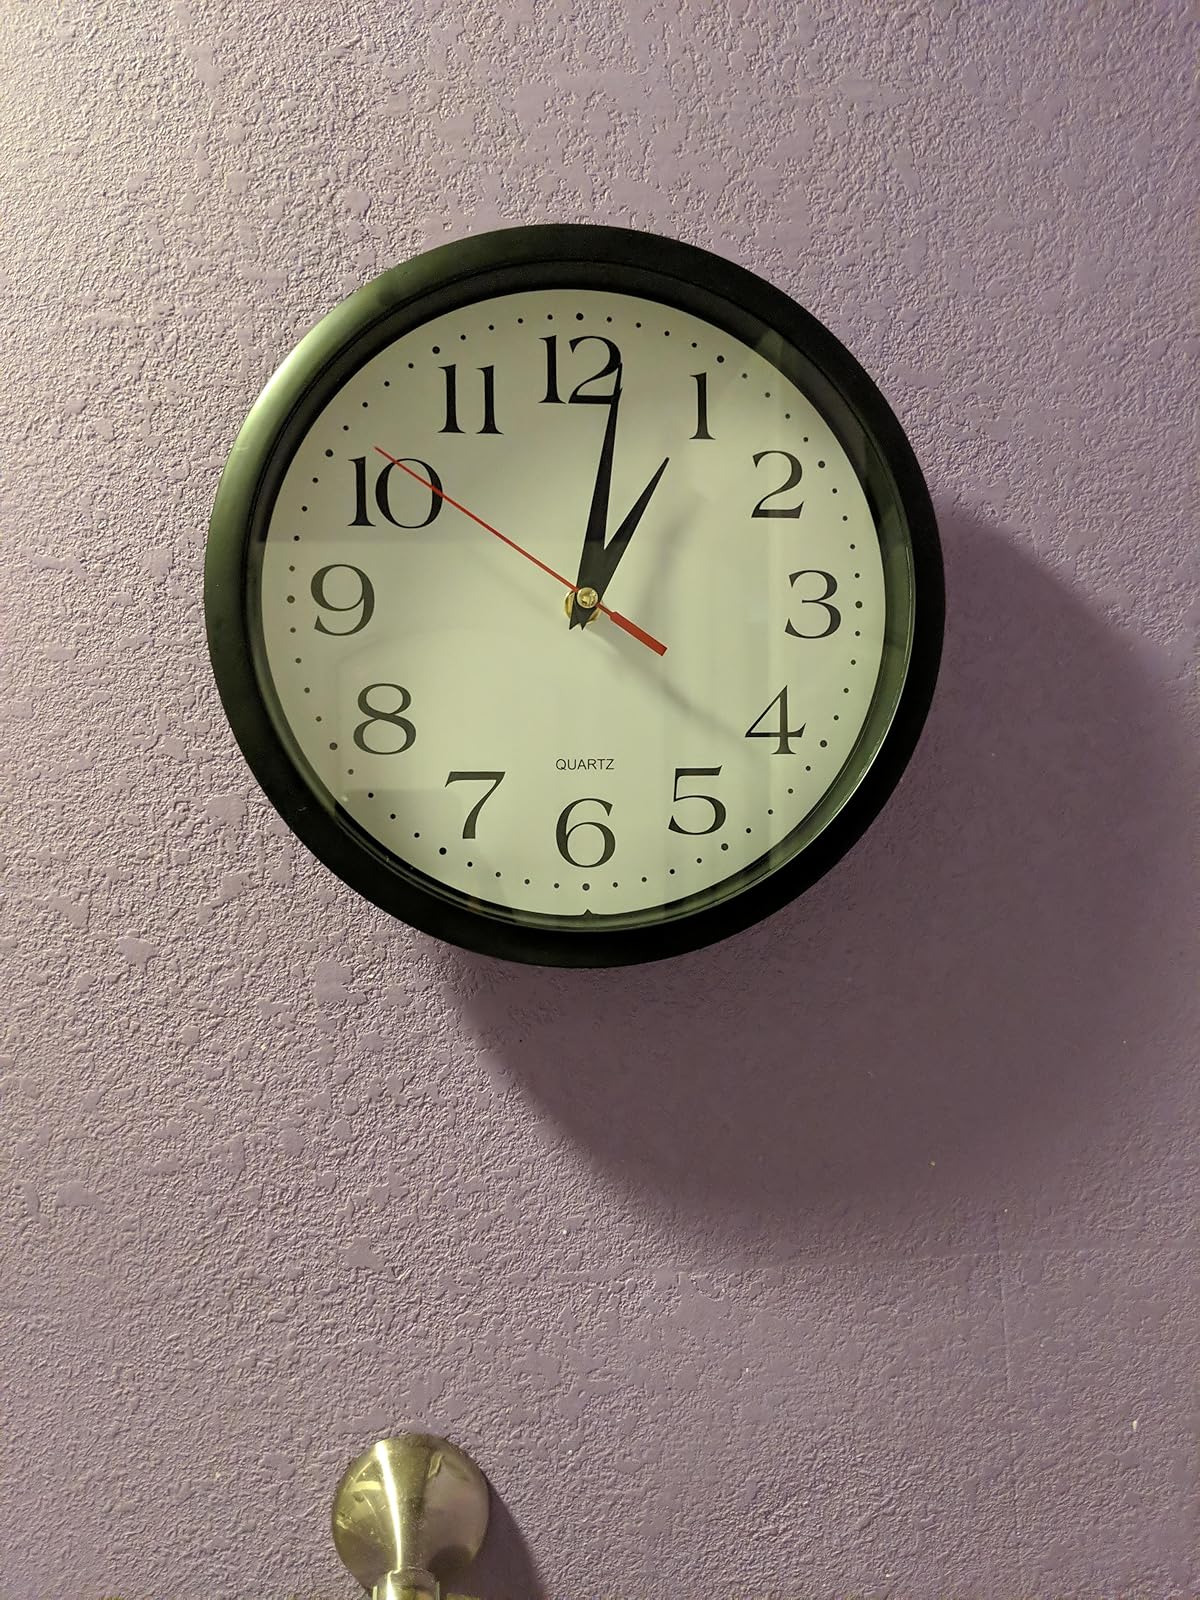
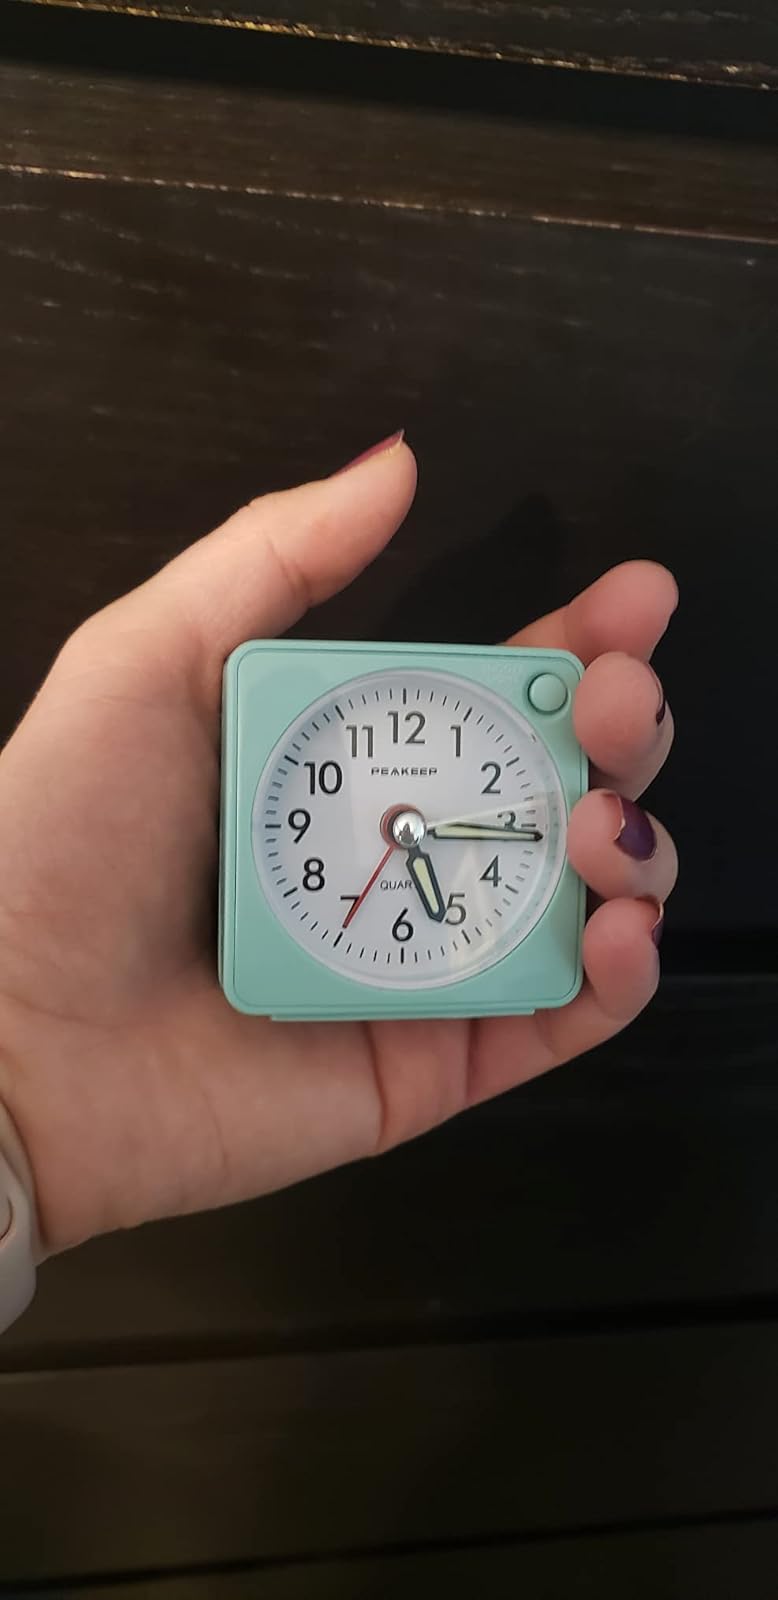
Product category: clock
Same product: no